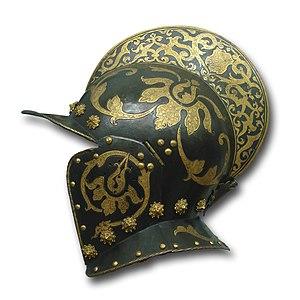
La rue de la Casquette, ou rue des Armuriers, est une voie disparue de Bruxelles.